Beaver Meadow Union Chapel

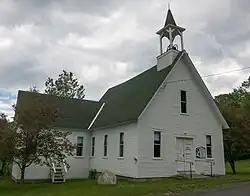
View from Beaver Meadow Road

The Beaver Meadow Union Chapel, now also known as the West Norwich Union Church, is a historic church on the north side of Beaver Meadow Road in Norwich, Vermont. Built in 1915, it is a well-preserved example of vernacular ecclesiastical architecture of the period. It is of national significance as the origin point of the Home Prayers program, essentially a mail-order ministry inspired by the catalogs of Sears, Roebuck. The building was listed on the National Register of Historic Places in 1995.